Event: Nepal Earthquake
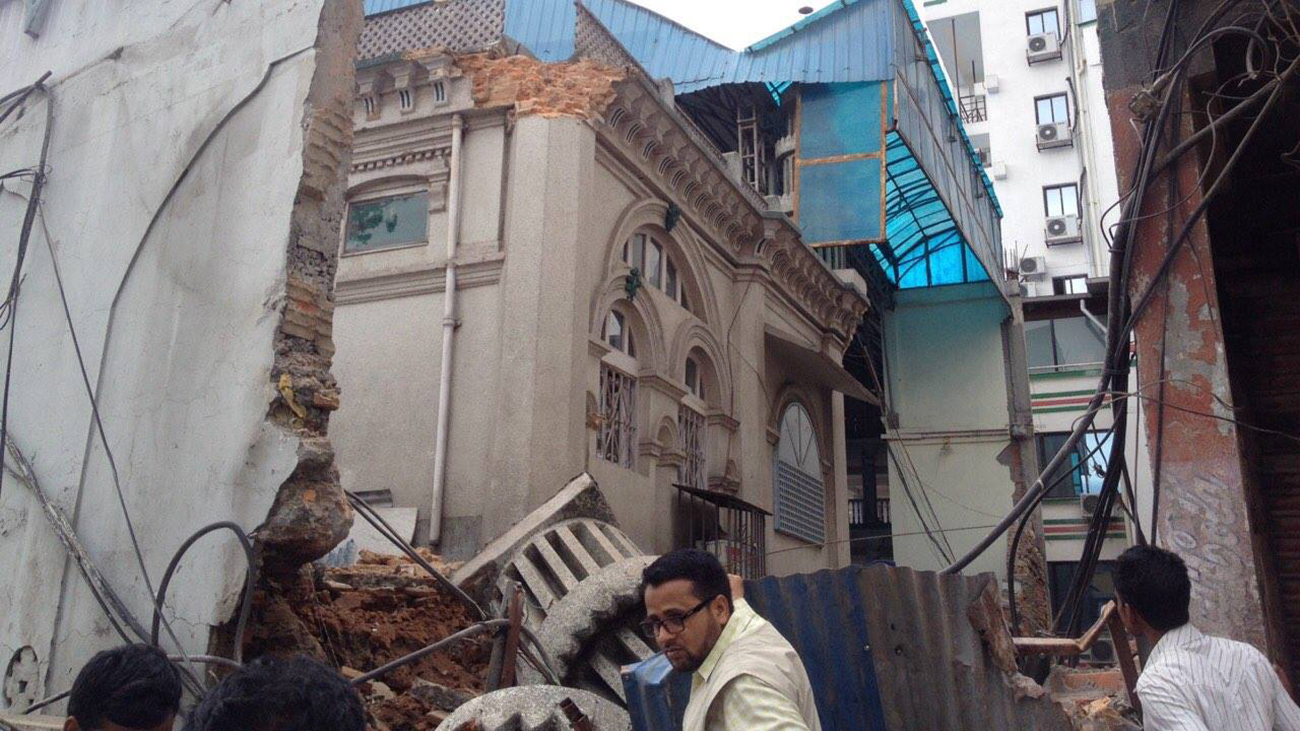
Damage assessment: damage